Alan Hewitt (musician)

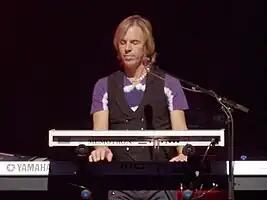
Hewitt with The Moody Blues in 2013.

Alan Hewitt is an American composer, producer, recording and performing artist. He served as keyboardist for The Moody Blues from 2010 until their break up in 2018.